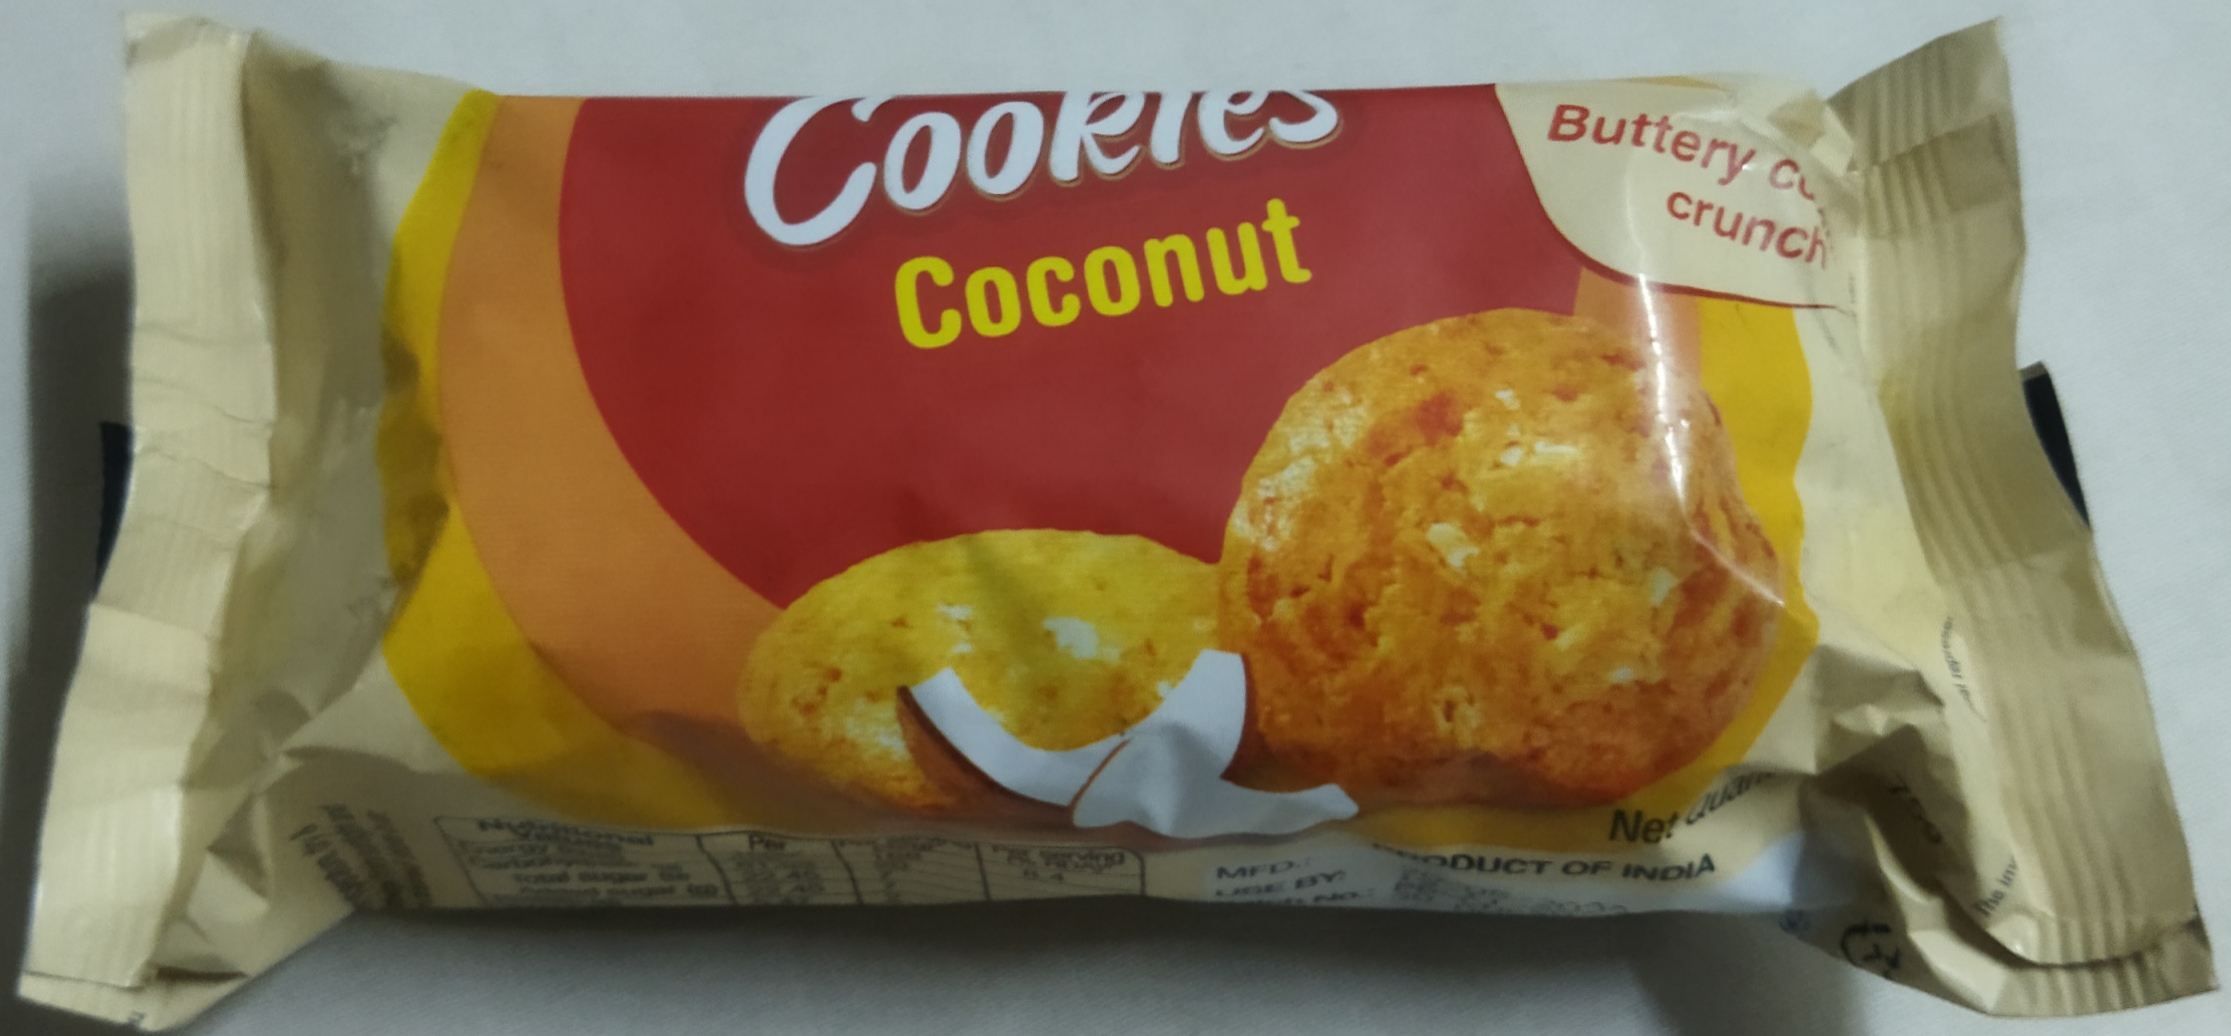
Label: plastics